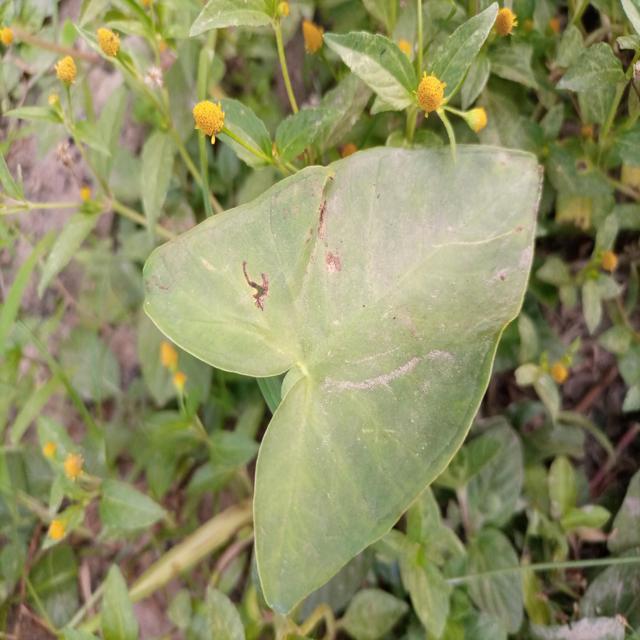
Label: Mid_Blight